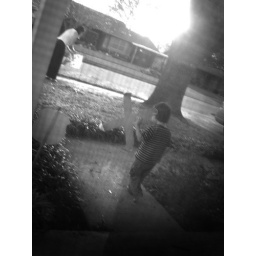
I snatched this one from my window in the bedroom soon after we had gotten home.